James W. Haviland

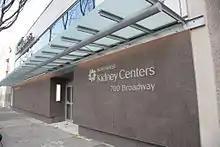
Northwest Kidney Centers James Haviland Kidney Center, Seattle, WA

He died at his home in Bremerton, Washington, on November 14, 2007, of natural causes.